Humko Deewana Kar Gaye

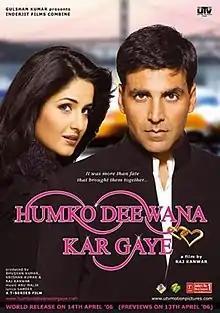
Theatrical release poster

Humko Deewana Kar Gaye (translation: "You Made Me Crazy in Love") is a 2006 Indian Hindi-language romantic drama film directed by Raj Kanwar, produced by Raj Kanwar, Bhushan Kumar and Krishan Kumar and starring Akshay Kumar, Katrina Kaif, Bipasha Basu, and Anil Kapoor in lead roles. Bhagyashree, Vivek Shauq, Shernaz Patel and Manoj Joshi also star in supporting roles. The film was produced by the Indian music company, T-Series and Inderjit Films Combine. The movie's score and soundtrack were composed by Anu Malik, while Himesh Reshammiya was invited as a guest composer to compose only one song. with lyrics by Sameer. The film was released on 14 April 2006. The music of the film was released on 4 February 2006.